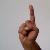
The image shows a hand gesture representing the letter 'D' in Indian Sign Language.